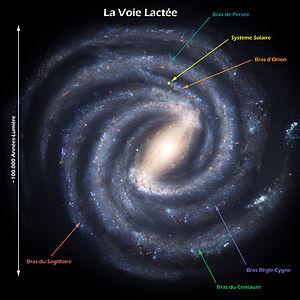
Création artistique représentant la Voie Lactée, telle que connue en 2011, avec une légende en français et la position du Soleil. Le rendu se veut plus réaliste, et moins synthétique que l'illustration de la Nasa (Milky Way 2010.jpg). L'image a été crée à partir de plusieurs sources
L'astronomie galactique est une branche de l'astronomie qui étudie principalement notre Galaxie, la Voie lactée, la formation de la Voie lactée, sa structure, ses composants, sa dynamique, et son étendue.